Darius II (video game)

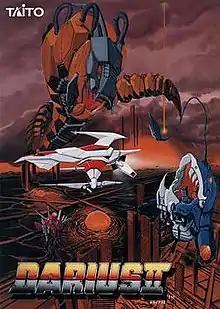
Arcade flyer

is a 1989 arcade shooter video game developed and published by Taito. It is a direct sequel to the 1987 title, "Darius". It was later released as in Japan in 1991 for the Game Boy as well as non-Japanese ports. A remake was released for the PC Engine Super CD-ROM² as in 1993.